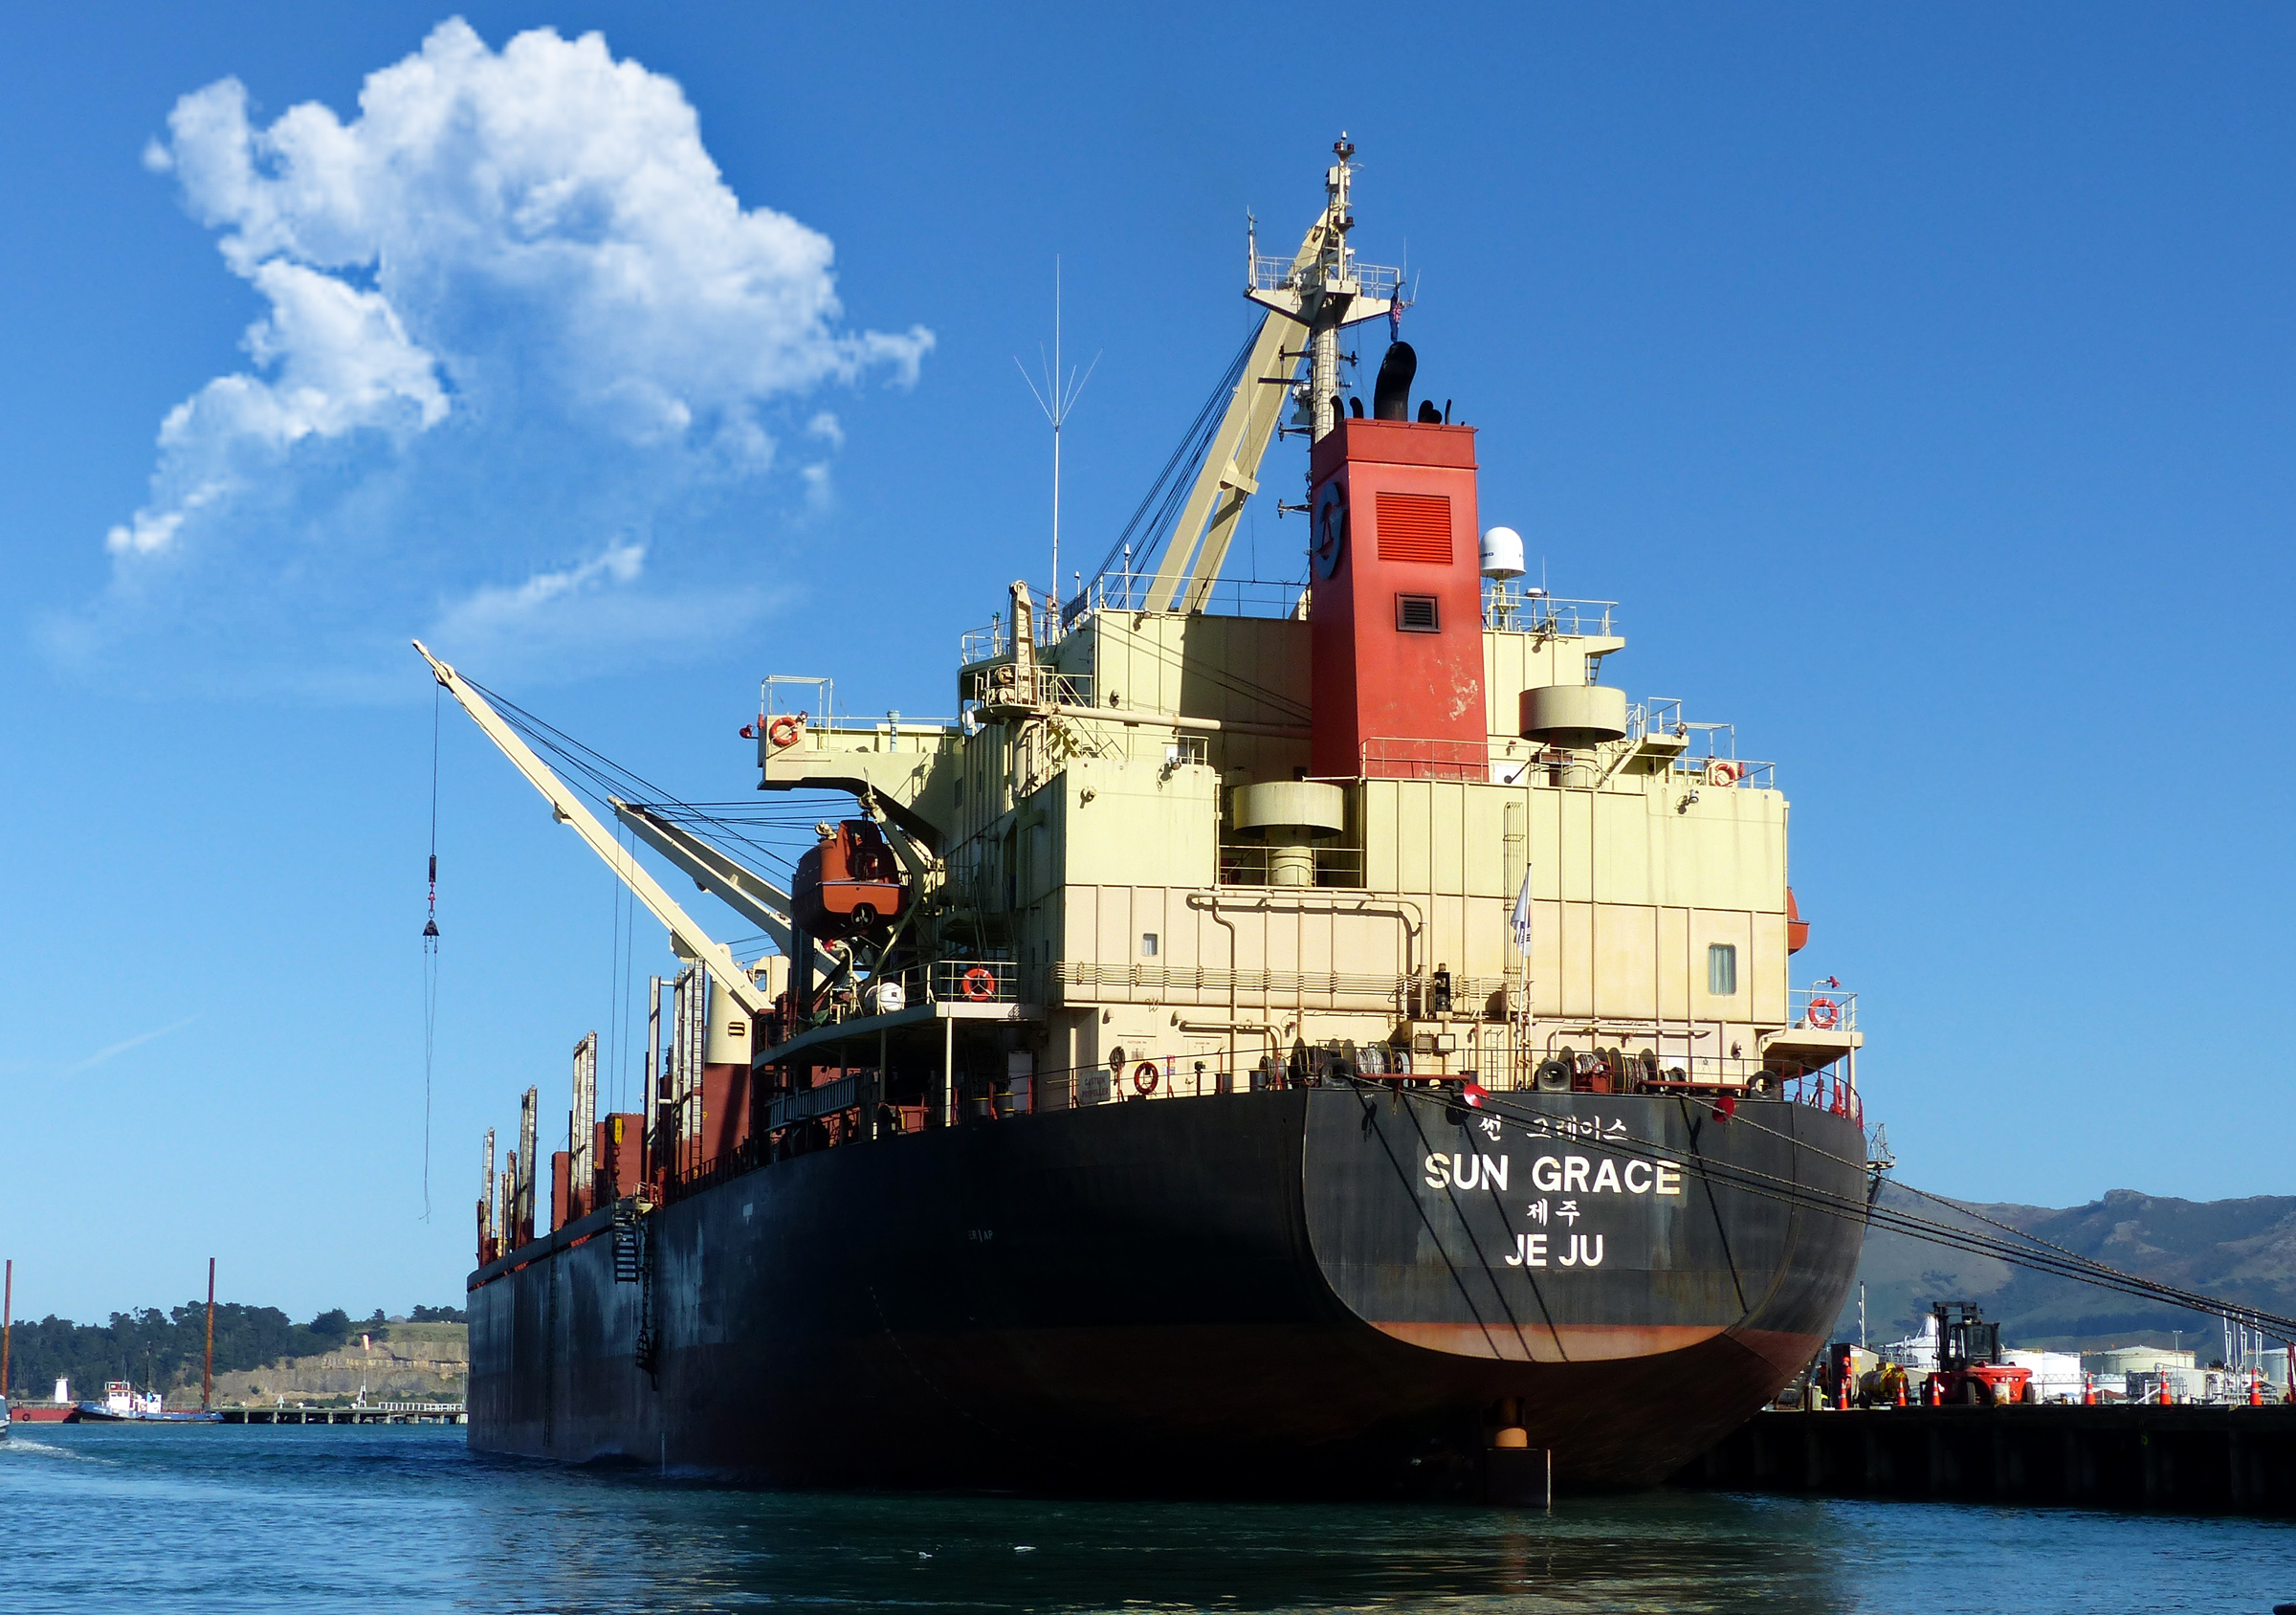
sea, ship, transport, vehicle, harbor, cargo ship, publicdomain, ships, channel, lumixfz200, bridgecamera, tugboat, merchantships, cargocarrier, watercraft, container ship, freight transport, oil tanker, tank ship, bulk carrier, research vessel, floating production storage and offloading, offshore drilling, anchor handling tug supply vessel, platform supply vessel